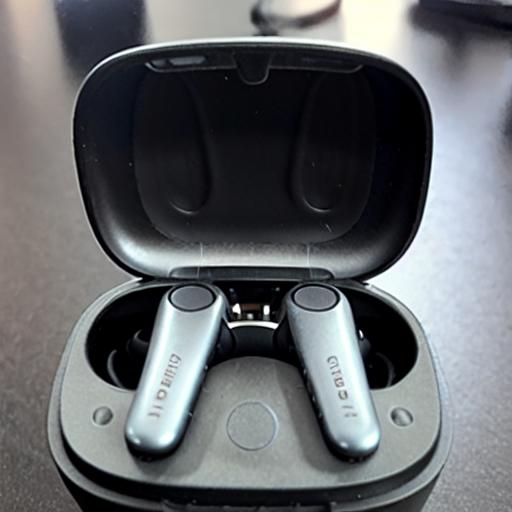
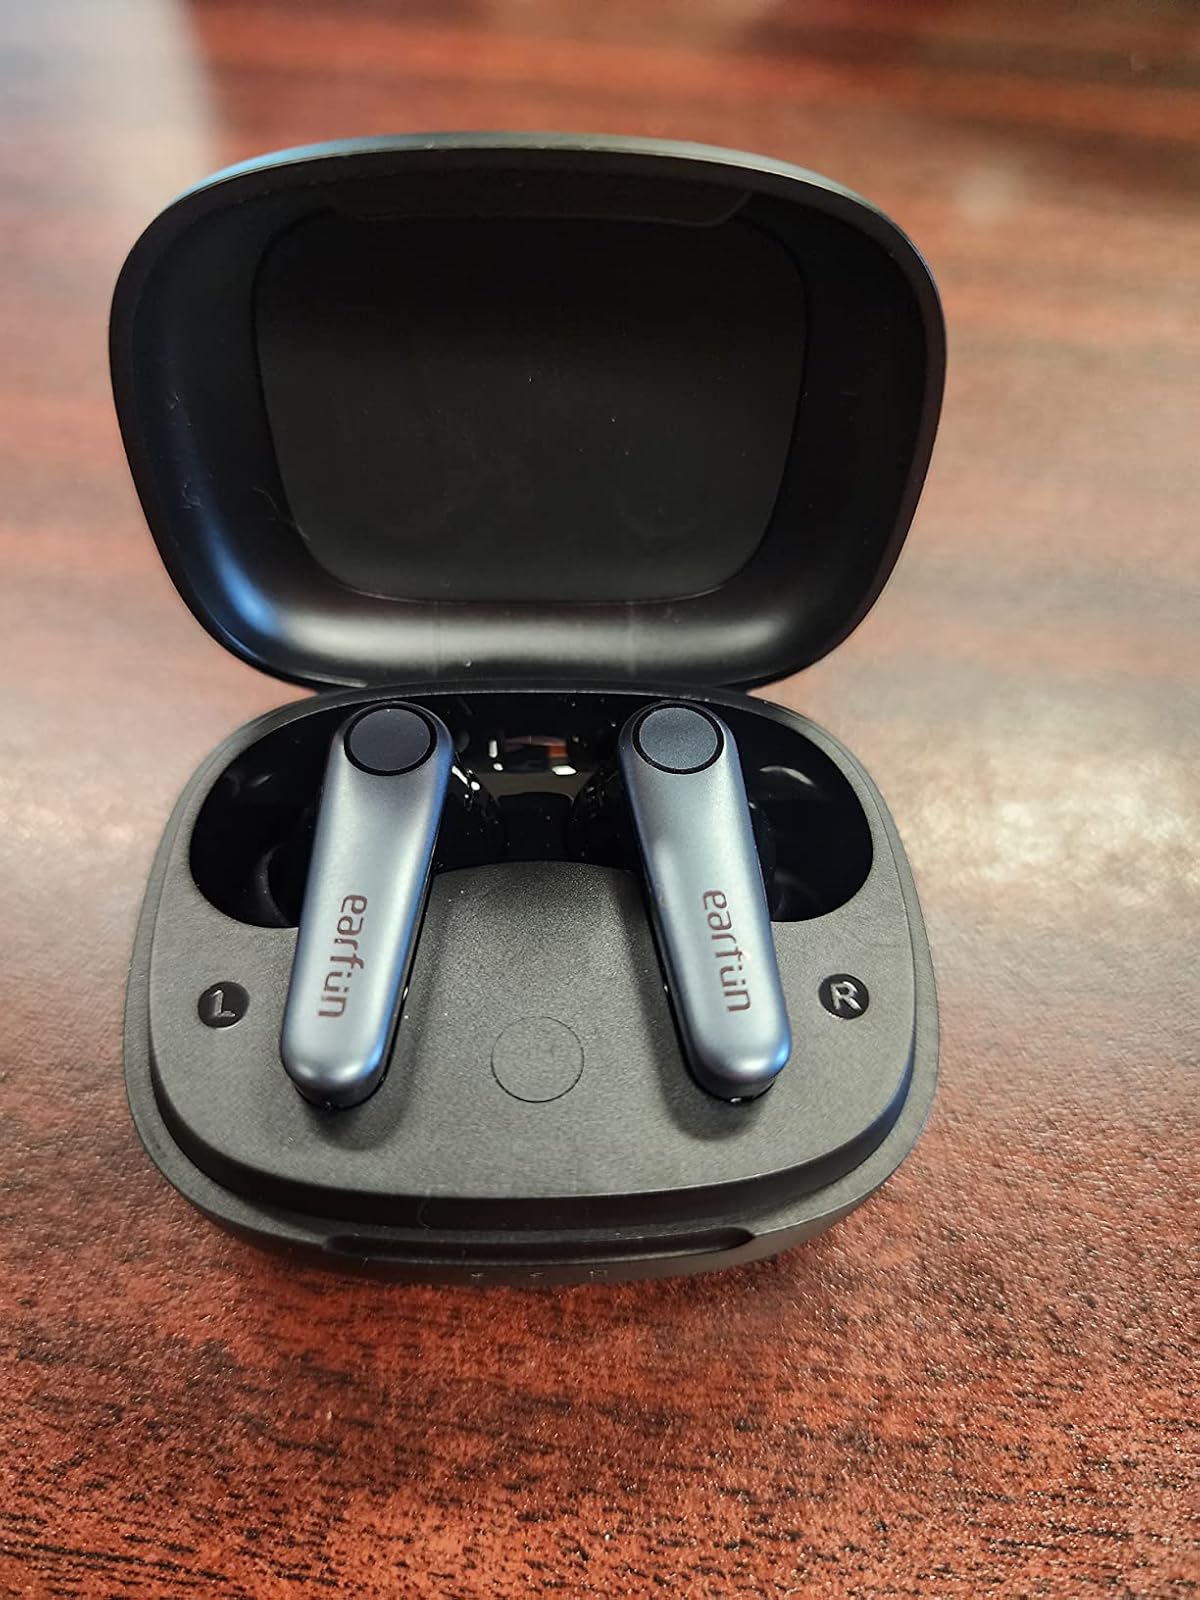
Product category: earbuds
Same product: no